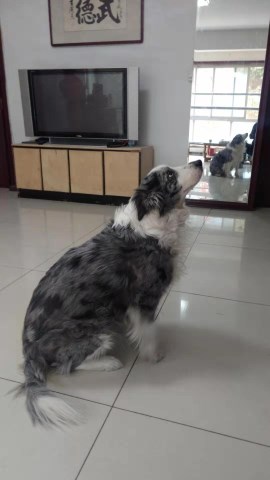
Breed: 2594-n000109-Border_collie